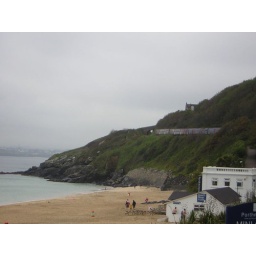
Porthminster beach with the train going back to St Erth in the background travelling along the St Ives Branch Line.